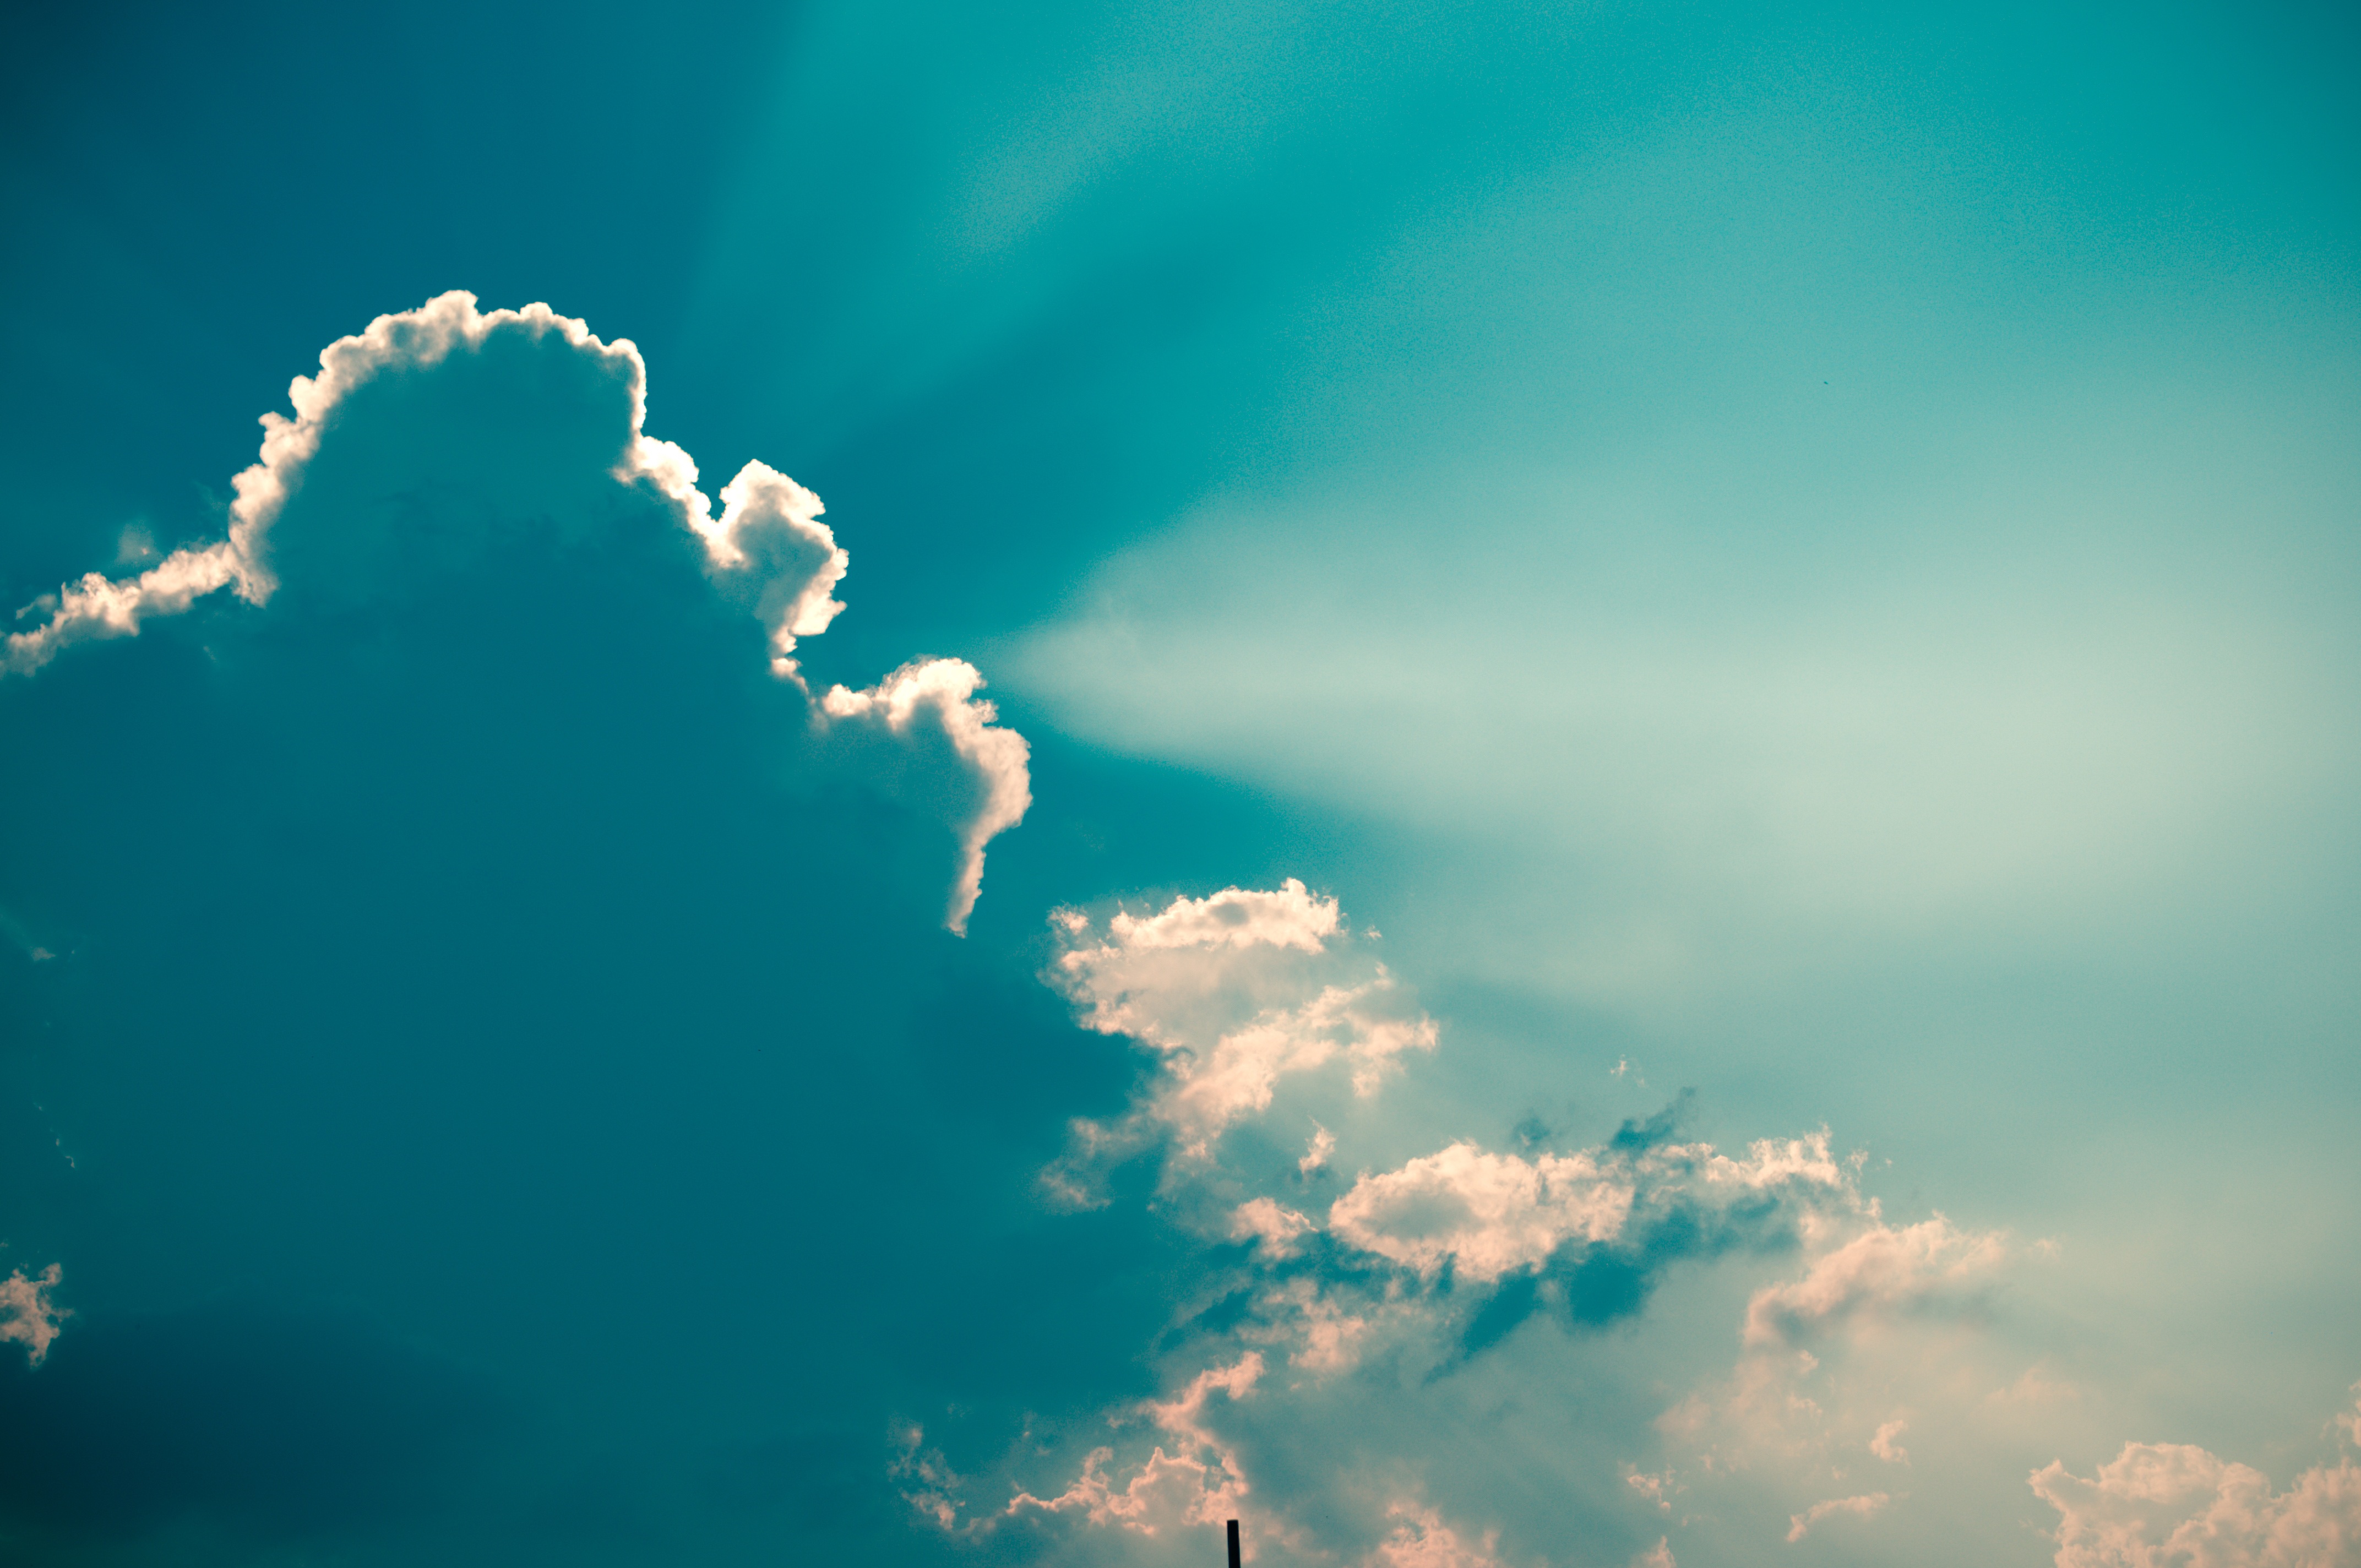
nature, horizon, light, cloud, sky, sunlight, atmosphere, reflection, blue, clouds, sun rays, meteorological phenomenon, atmosphere of earth